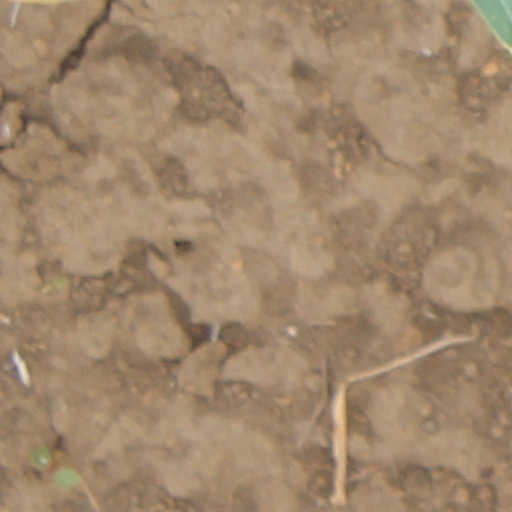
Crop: wheat